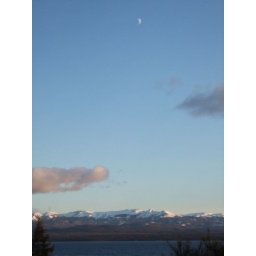
The moon just visible above the lake and mountains